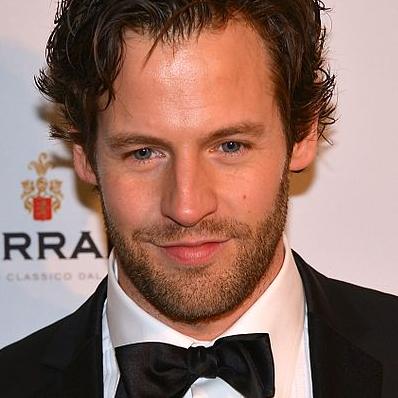
Age: 37